Meadowbank and Willowbrae Church

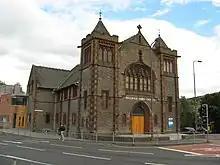
Meadowbank and Willowbrae Church

Meadowbank and Willowbrae Church (known until 2017 as Holyrood Abbey Church, and then until 2025 as Meadowbank Church) is a congregation of the Church of Scotland in Edinburgh, Scotland. It is based in a late-Victorian church building on London Road, Abbeyhill, around north of Holyrood Abbey. The church building was opened in December 1900 as Abbeyhill United Free Church.